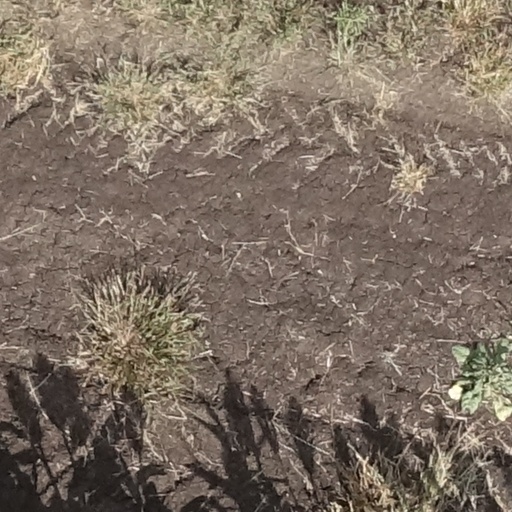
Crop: sorghum